George Sarton Medal

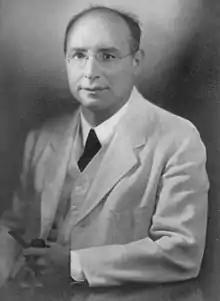
George Sarton (1884–1956), founder of the History of Science Society

The George Sarton Medal is the most prestigious award given by the History of Science Society. It has been awarded annually since 1955. It is awarded to a historian of science from the international community who became distinguished for "a lifetime of scholarly achievement" in the field.